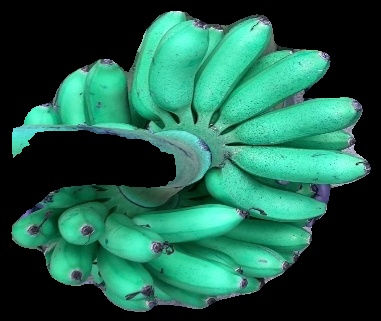
Variety: rasbale
Grade: grade1